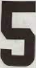
Number: 5